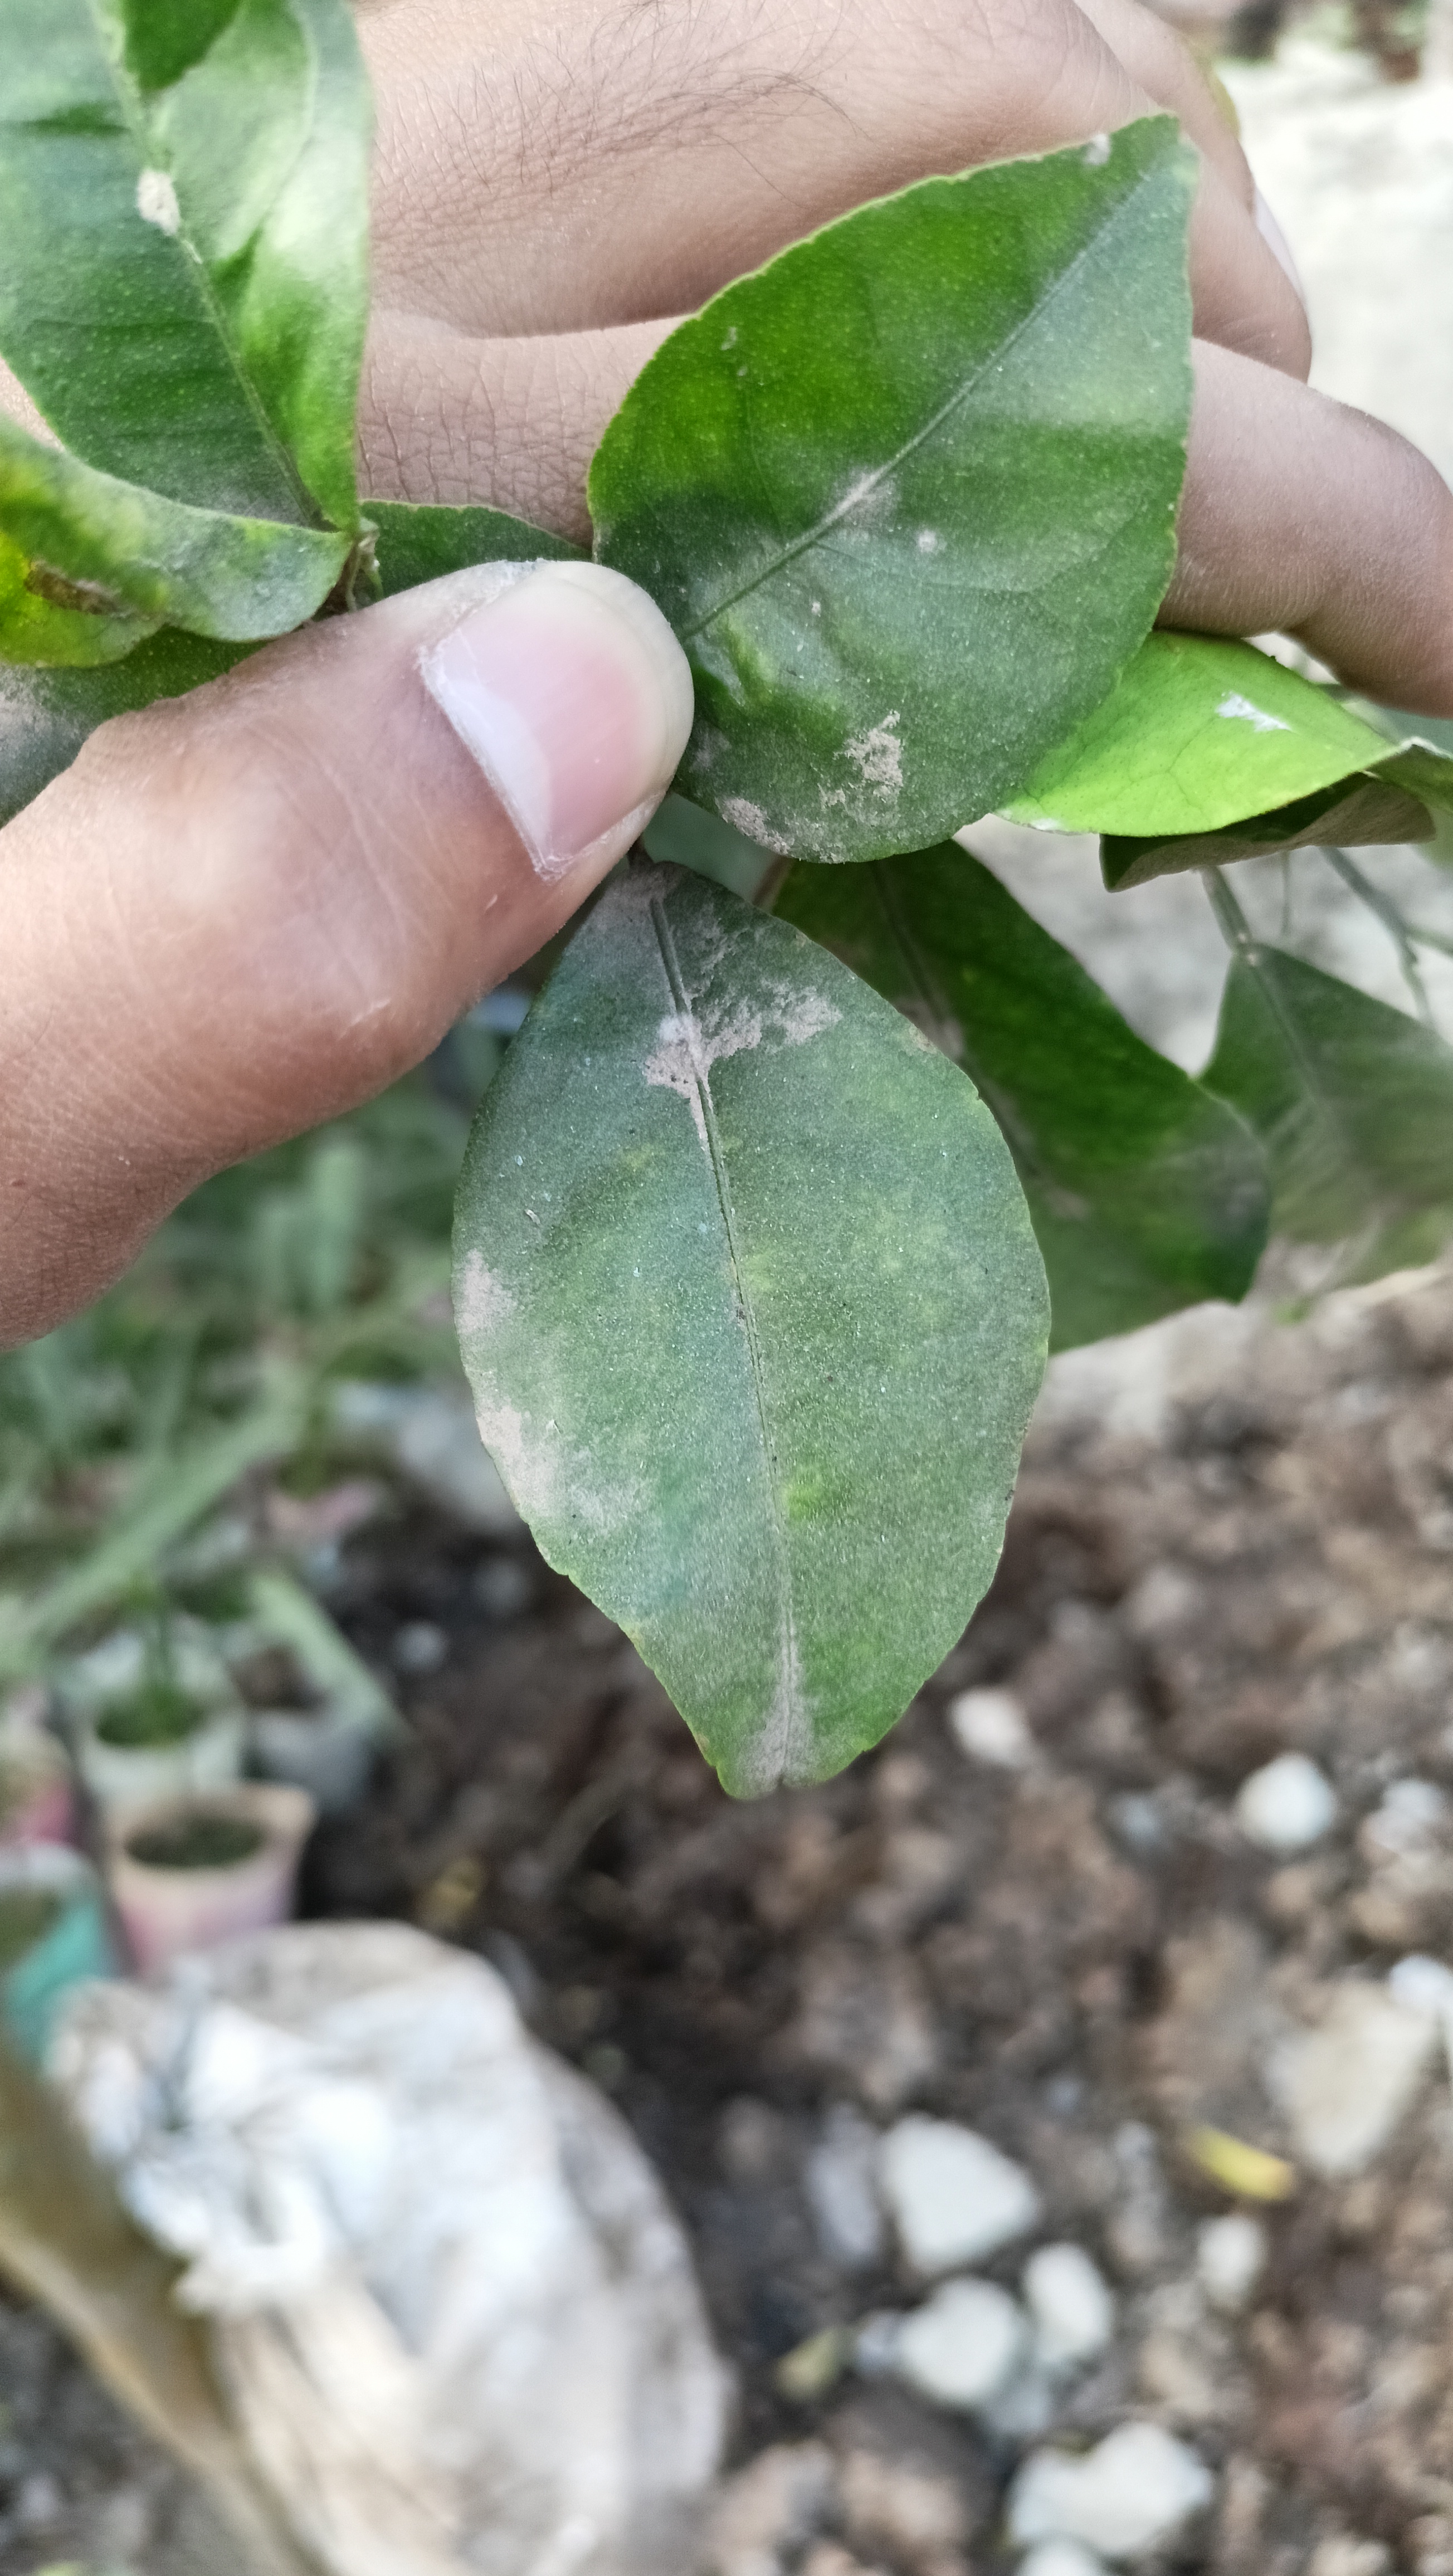
Mandarin leaf variety: China Mishti